Rogerian argument

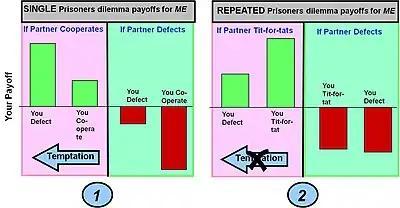
Rapoport's tit-for-tat computer algorithm maximized mutually rewarding outcomes in repeated prisoner's dilemma games around 1980.

English professor Michael Austin, in his 2019 book "We Must Not Be Enemies", pointed out the connection between Rapoport's three principles of ethical debate, published in 1960, and Rapoport's tit-for-tat algorithm that won political scientist Robert Axelrod's repeated prisoner's dilemma computer tournaments around 1980. Austin summarized Axelrod's conclusion that Rapoport's tit-for-tat algorithm won those tournaments because it was (in a technical sense) nice, forgiving, not envious, and absolutely predictable. With these characteristics, tit-for-tat elicited mutually rewarding outcomes more than any of the competing algorithms did over many automated repetitions of the prisoner's dilemma game.